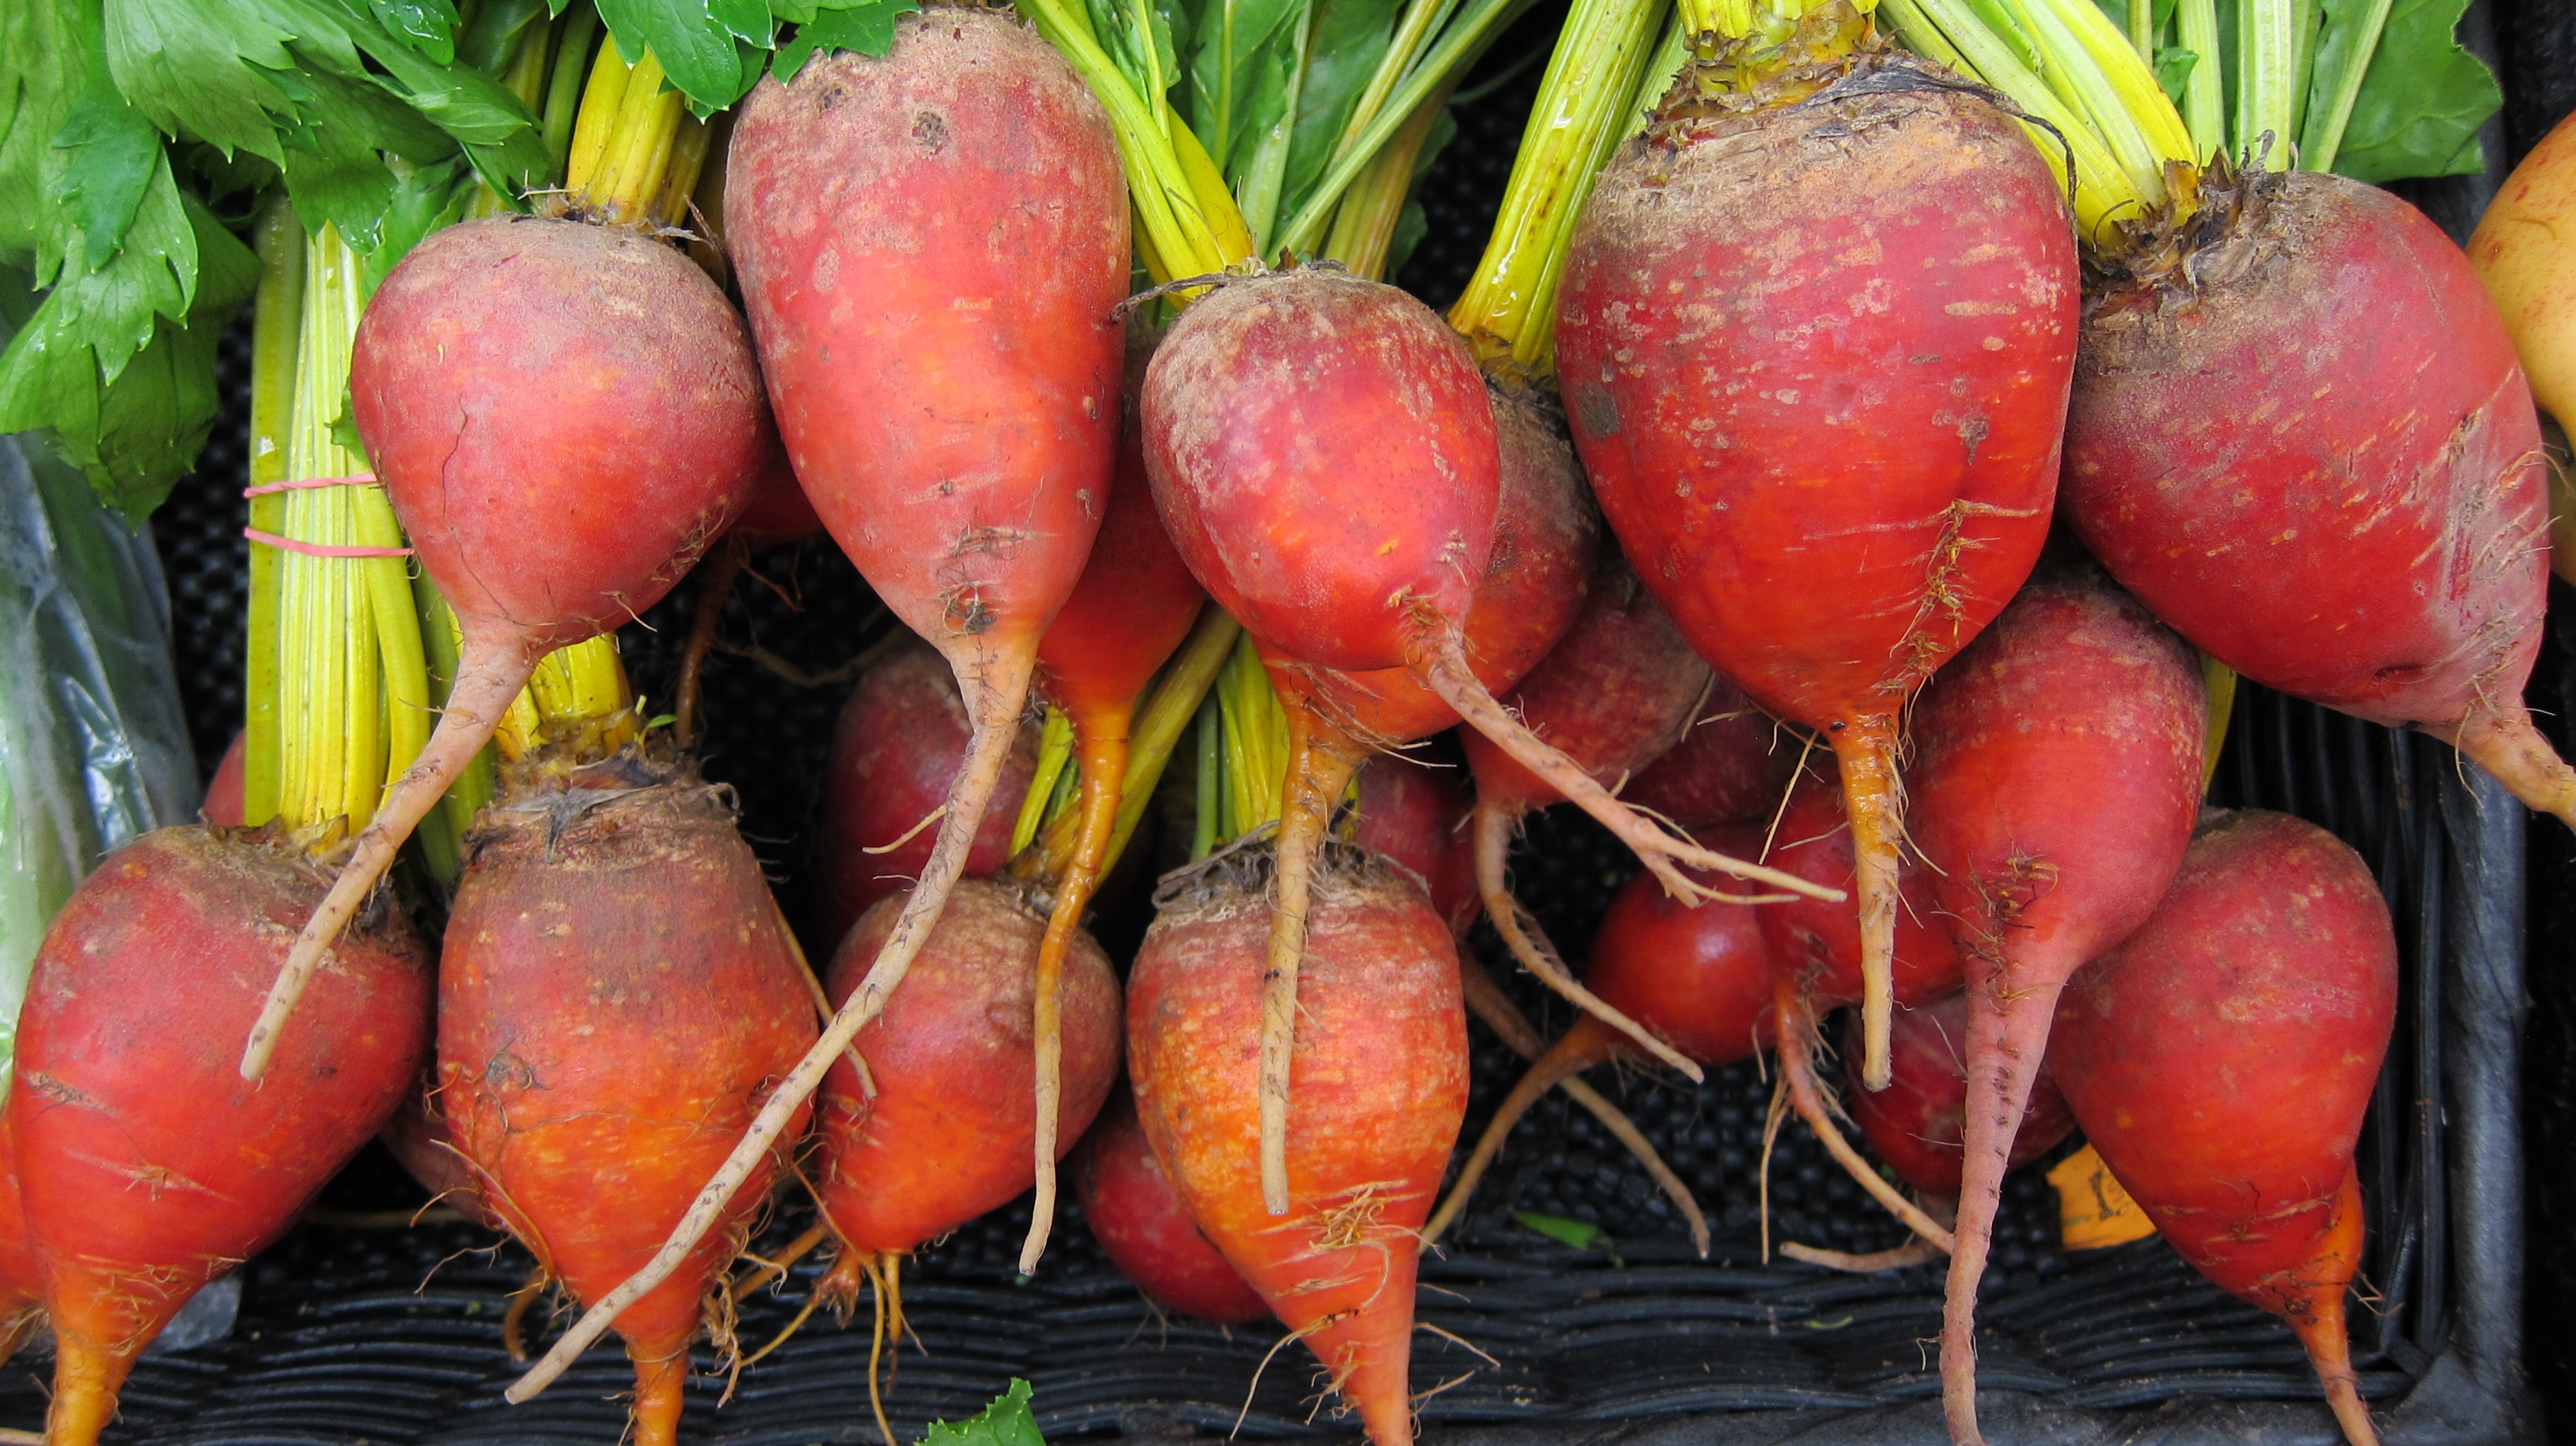
food, harvest, produce, vegetable, market, agriculture, garden, healthy, root, local, beets, beetroot, edible, organic, locally, farmers